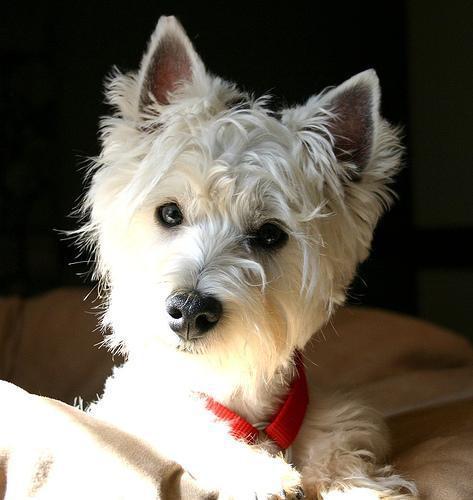
Scotch_terrier